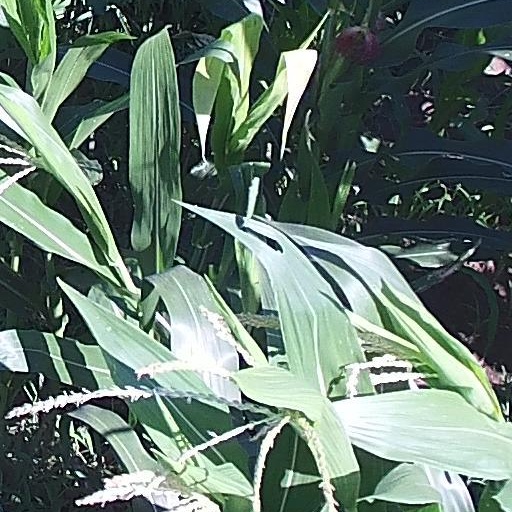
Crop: maize; corn